Okabana Station

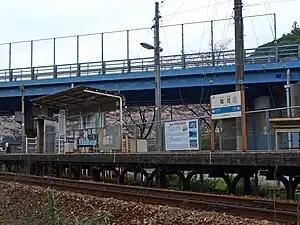
Okabana Station in 2010

is a passenger railway station located in the village of Hidaka, Takaoka District, Kōchi Prefecture, Japan. It is operated by JR Shikoku and has the station number "K10".